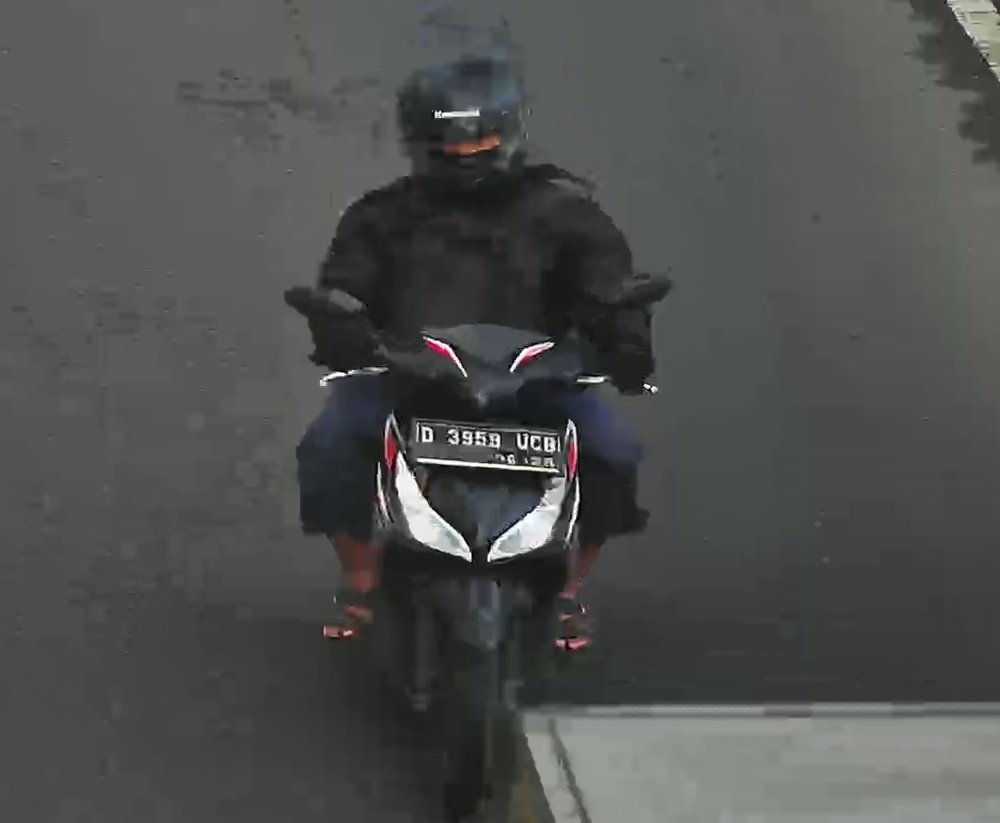
person-with-helmet: 1
person-without-helmet: 0